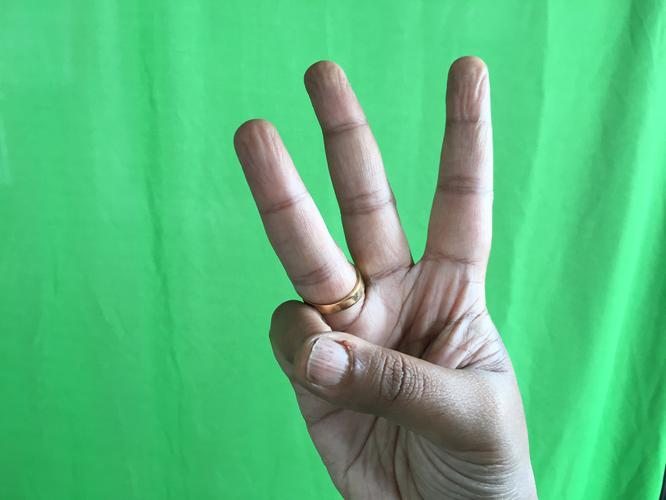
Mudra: Trishulam
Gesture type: single_hand